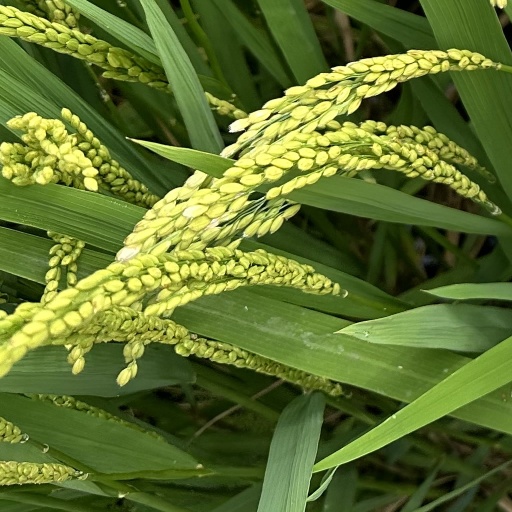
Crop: rice